Green percussion rifle

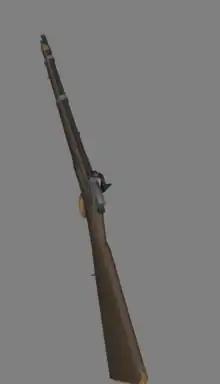
3D model of Green M1867 carbine: square receiver and cylindrical breechblock (bolt) with a small horizontal lever (only the posterior end visible) is clearly visible. Pulling the lever back would move the bolt and the top of the receiver backwards, opening the chamber for loading.

However, in 1867. large quantities of very cheap percussion rifles were available on the European market, as the end of American Civil War (1861-1865) left many rifles made for the US army unsold in Europe, while the rapid adoption of breech-loaders by all the main powers made them suddenly obsolete. In that situation, Serbian government easily bought about 60.000 rifles in 1867: some 27.000 surplus Lorenz M1854 (cal 13.9 mm, known as "Austrian caliber") were bought in Austria and 33.000 Belgian rifles M1850/56 (cal 14.7 mm, known as "English caliber") were bought in Hamburg (of this number, 5.000 were sent as military aid to Principality of Montenegro).